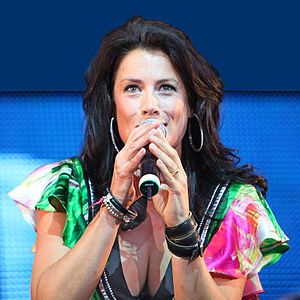
Jill Johnson
Jill Johnson
Jill Anna Maria Johnson er en svensk country- og popsangerinde og sangskriver. I 1996 indspillede hun en dansk-svensk duet med det danske band Nikolaj & Piloterne. Hun deltog ved Melodifestivalen 1998 med vindersangen "Kärleken är", og repræsenterede Sverige ved Eurovision Song Contest 1998 med selvsamme sang, der endte på en 10. plads med 53 point. I 2003 deltog hun igen ved Melodifestivalen med "Crazy in Love", der blev nummer fire i finalen. Hun var tv-vært ved Melodifestivalen 2005. Johnson er i dag én af de mest succesrige sangere i Sverige, med adskillige guld- og platinumsælgende albums.